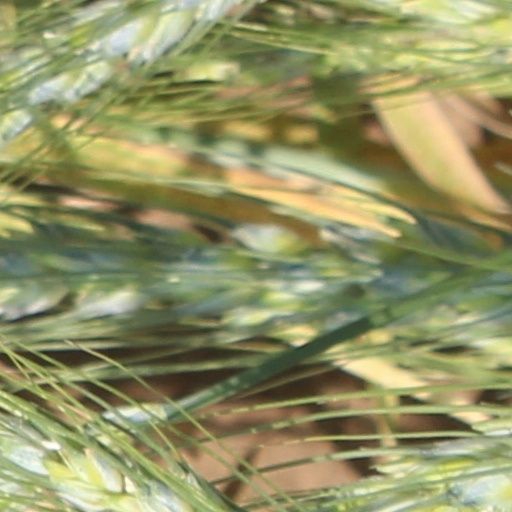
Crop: wheat